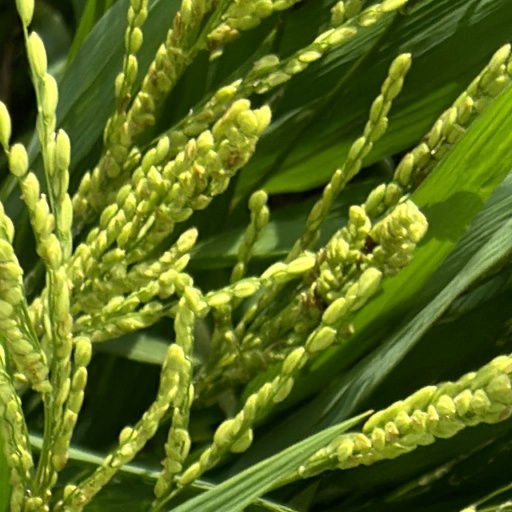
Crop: rice